Ijevan

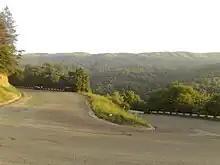
On the Ijevan-Dilijan road

Ijevan is connected with the capital Yerevan and the rest of Armenian territories through the M-4 highway. The highway extends through the Armenia-Azerbaijan border 16 km northeast of the town.